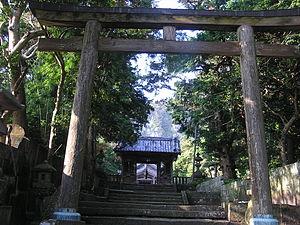
Nii-jima est une île volcanique japonaise de l'archipel d'Izu. Niijima est situé au sud-est du cap d'Izu de la préfecture de Shizuoka sur Honshū, Japon au large de préfecture de Tōkyō dont l'île dépend administrativement.